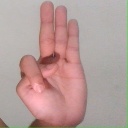
अक्षर: भ